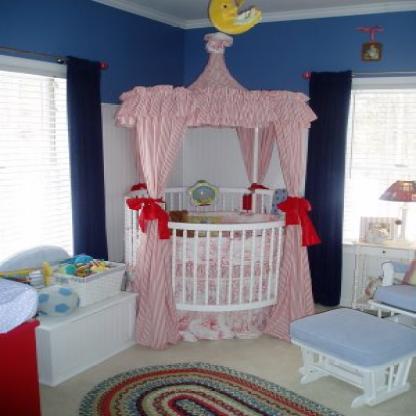
Scene: Indoor